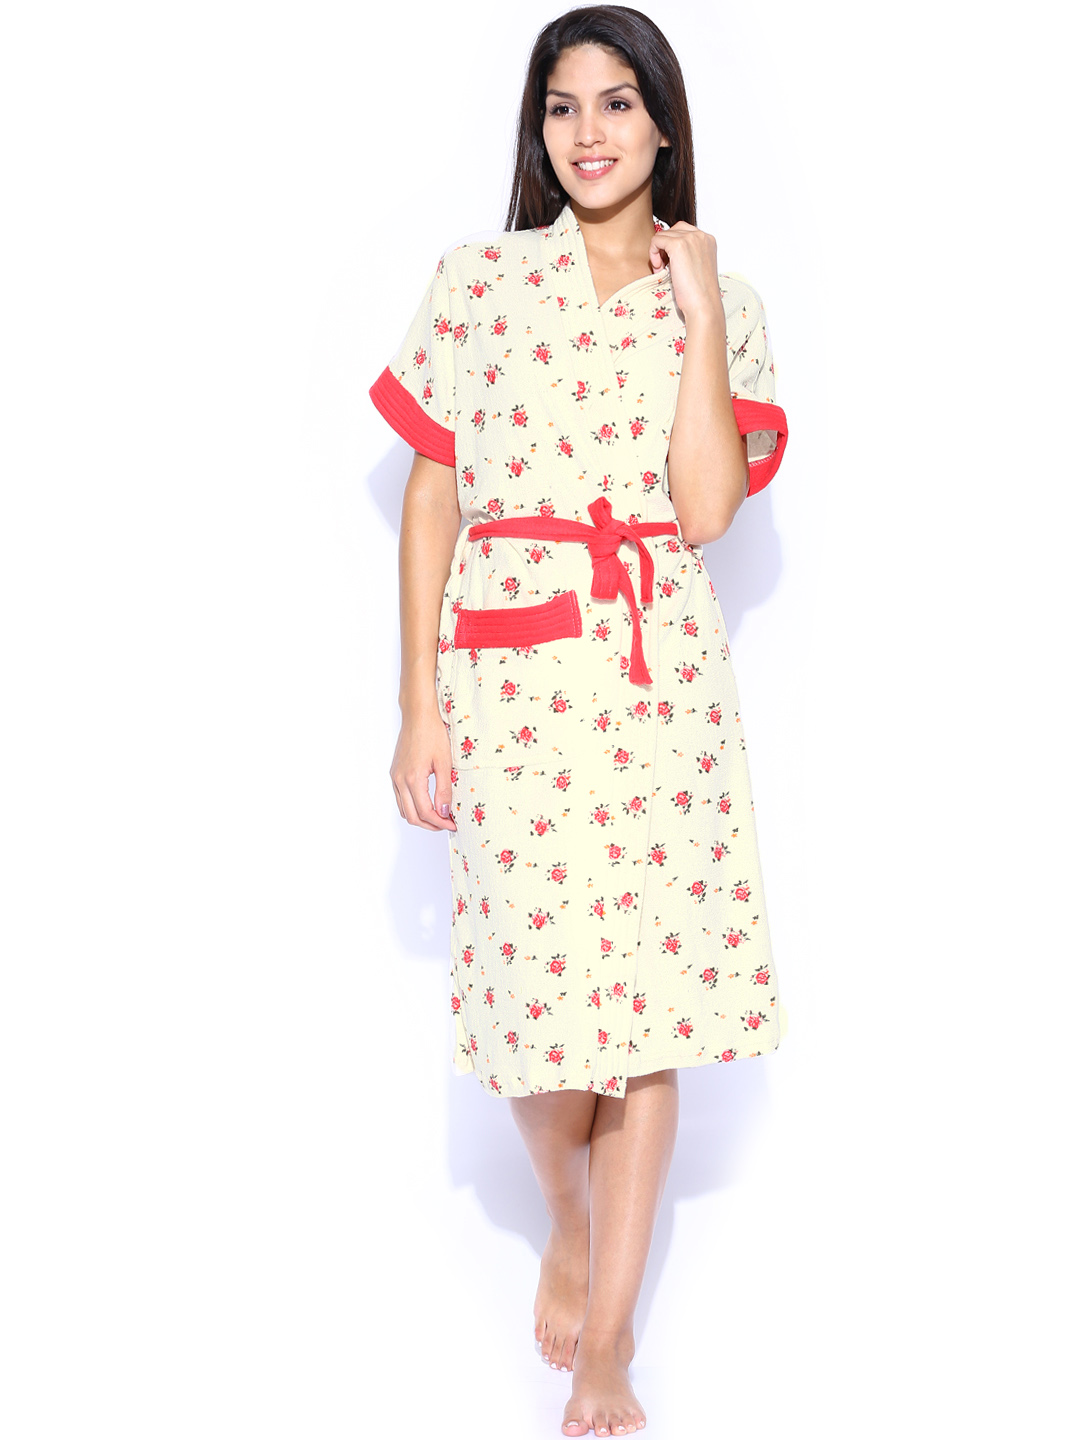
Red Rose Off-White Printed Bath Robe
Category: Apparel / Loungewear and Nightwear / Bath Robe
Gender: Women
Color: Off White
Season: Winter 2015
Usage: Casual